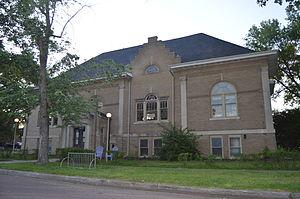
La ville de Havana est le siège du comté de Mason, dans l’État de l’Illinois, aux États-Unis. Sa population, qui s’élevait à 3 301 habitants lors du recensement de 2010, est estimée à 2 987 habitants en 2019.